Renault Alliance

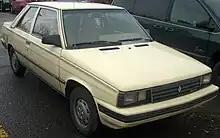
1987 Alliance 2-door sedan

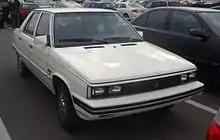
1986 Alliance 4-door sedan

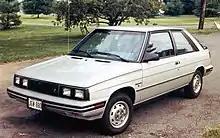
1985 Encore 2-door hatchback

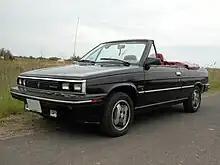
1986 Alliance convertible DL

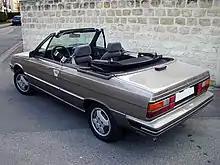
Alliance L convertible

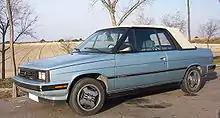
1987 Alliance L convertible

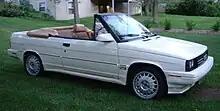
1987 GTA convertible

The Alliance was launched into the U.S. subcompact market segment against the Chevrolet Chevette/Pontiac 1000, Ford Escort/Mercury Lynx, Toyota Corolla E70, Volkswagen Rabbit, Chrysler twins Dodge Omni and Plymouth Horizon, Mazda GLC, Subaru DL, Nissan Sentra, and Honda Civic.